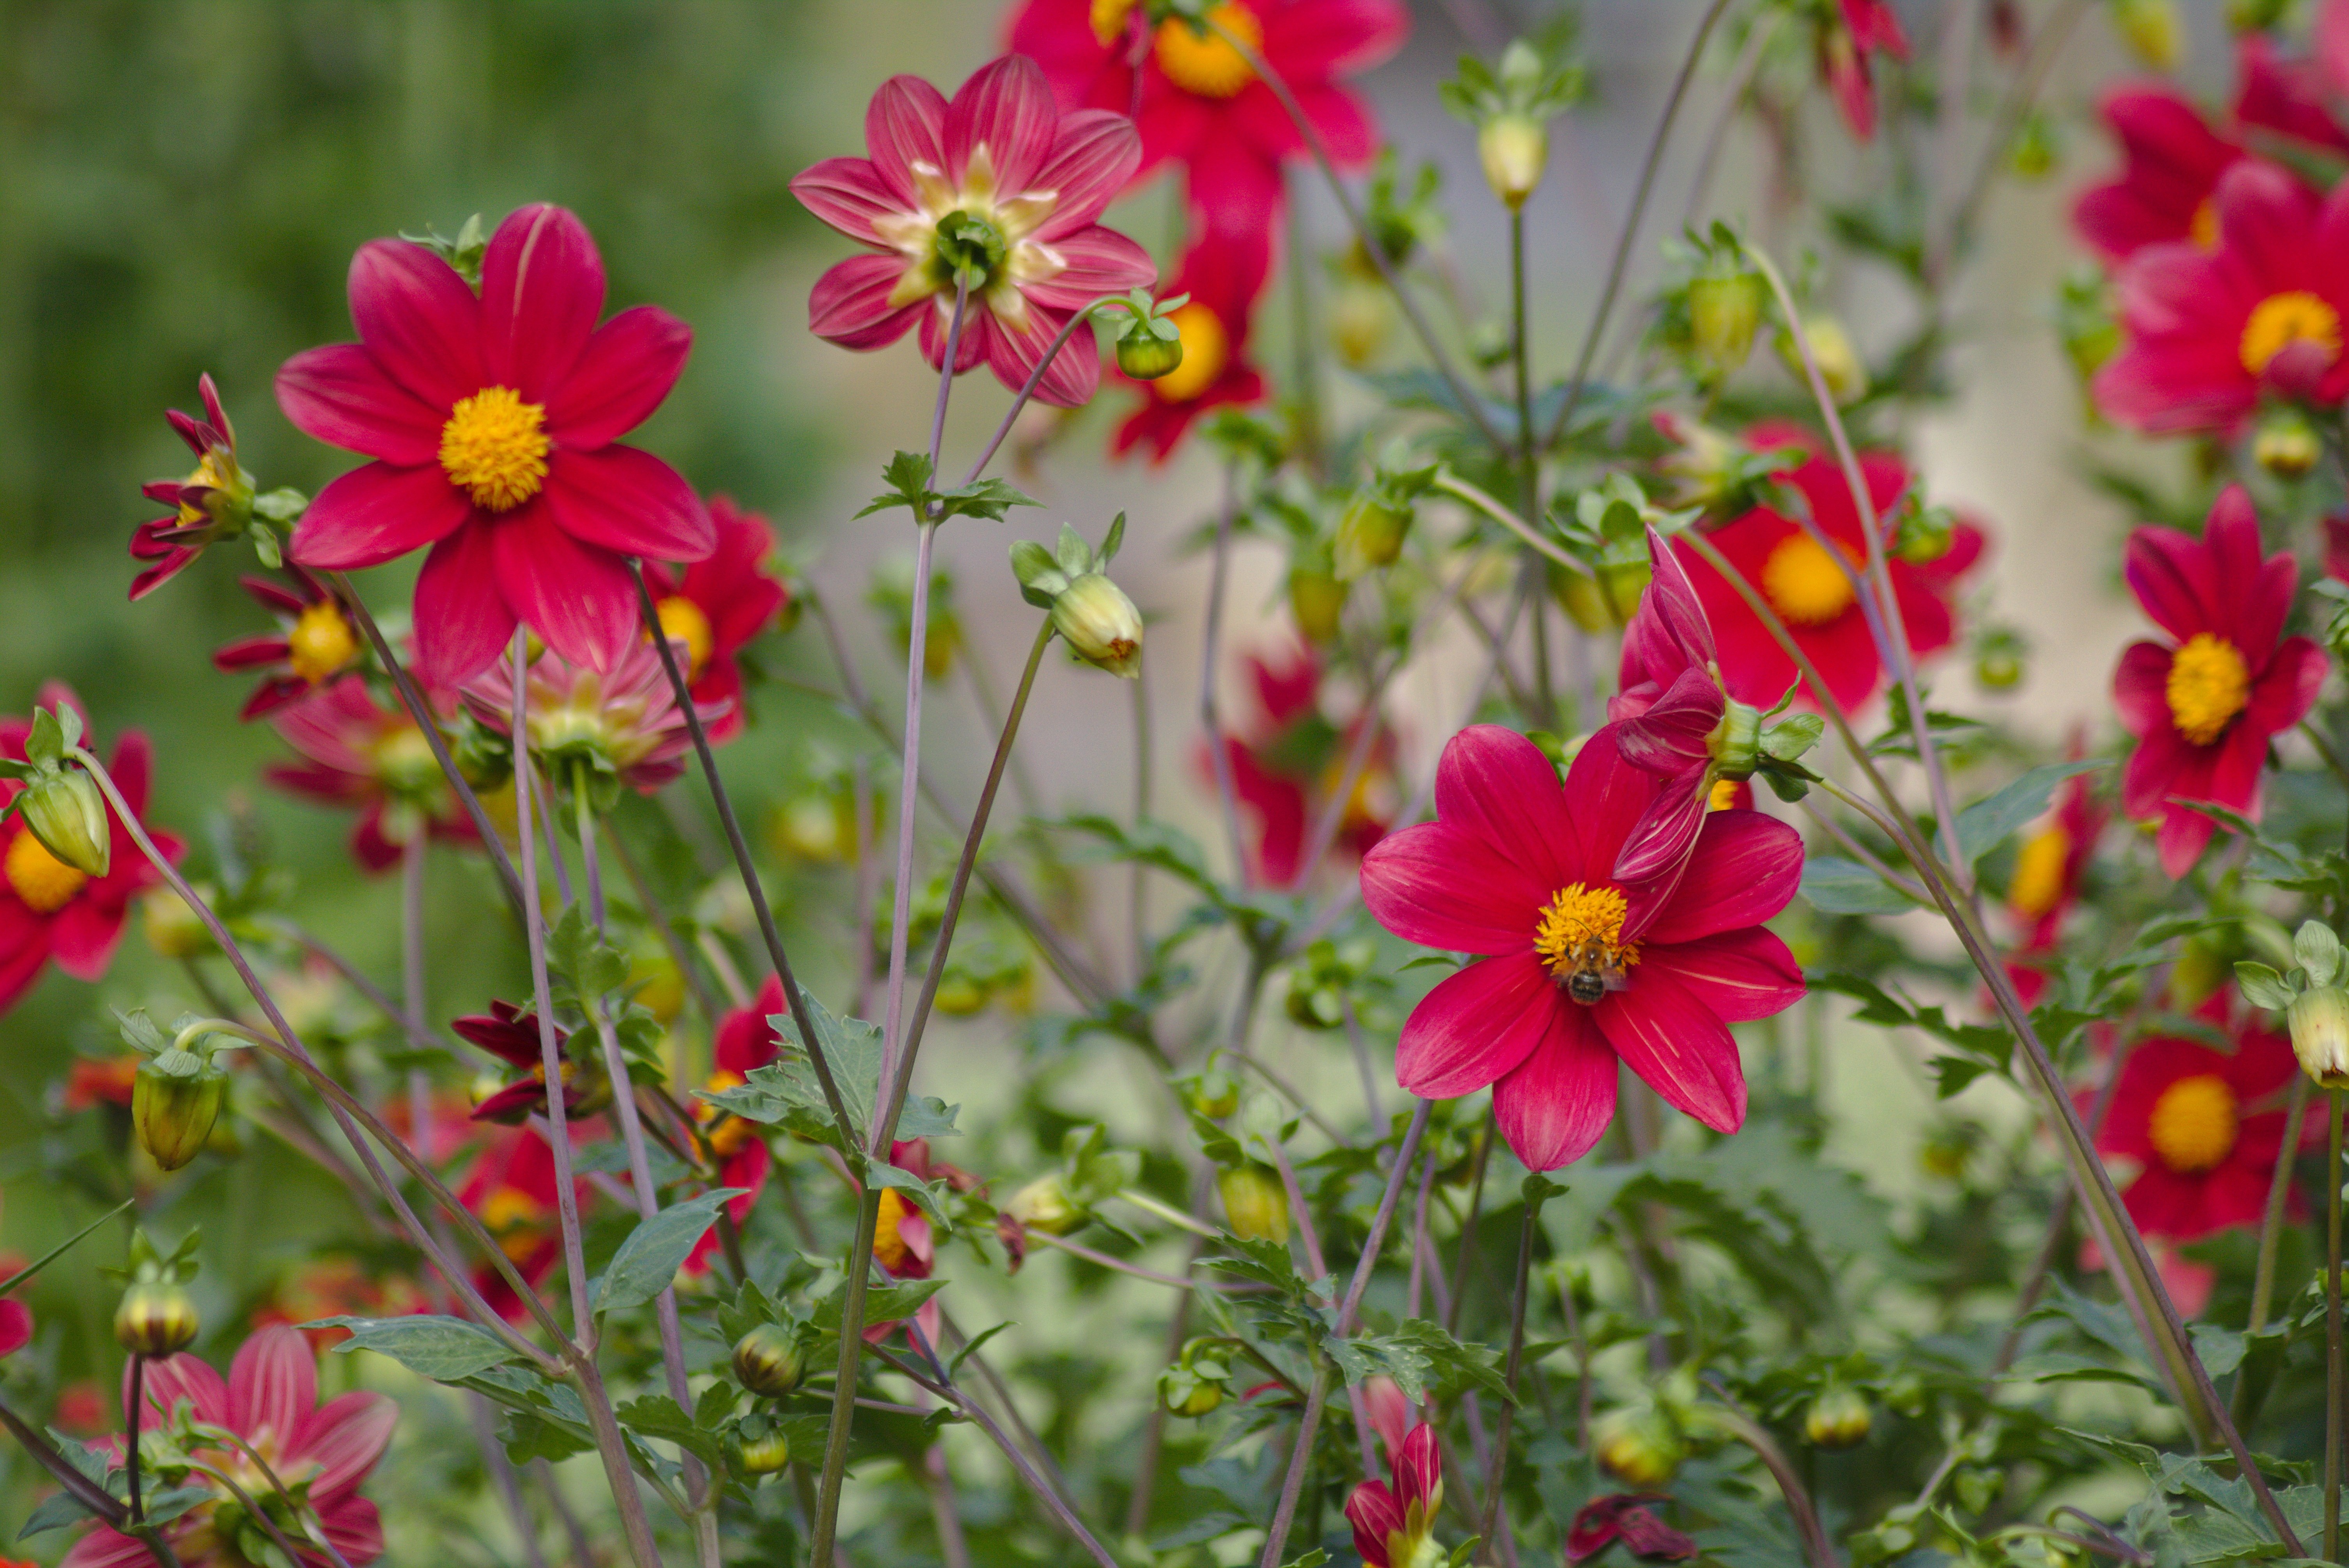
nature, blossom, bokeh, plant, meadow, leaf, flower, petal, bloom, summer, environment, green, red, macro, botany, yellow, garden, close, flora, wildflower, dahlia, background, botanical garden, bud, casting, macro photography, flowering plant, daisy family, annual plant, land plant, garden cosmos